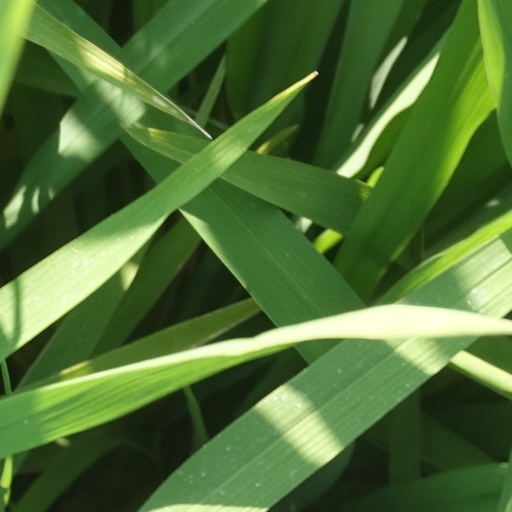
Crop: rice